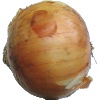
Label: white_onion